Leila Pinheiro

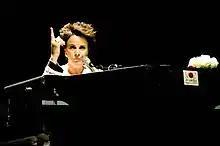
Pinheiro in 2012

Leila Pinheiro (born October 16, 1960, in Belém) is a Brazilian Bossa Nova singer, pianist and composer. Her self-titled debut album had the guest performances of Tom Jobim, João Donato, Ivan Lins, Francis Hime, and Toninho Horta, and she later went on to perform with artists such as Zimbo Trio, Pat Metheny, Baden Powell and Toquinho.